Gioachino Rossini

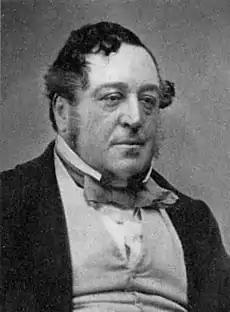
Rossini,

Colbran's enforced retirement put a strain on the Rossinis' marriage, leaving her unoccupied while he continued to be the centre of musical attention and constantly in demand. She consoled herself with what Servadio describes as "a new pleasure in shopping"; for Rossini, Paris offered continual gourmet delights, as his increasingly rotund shape began to reflect.